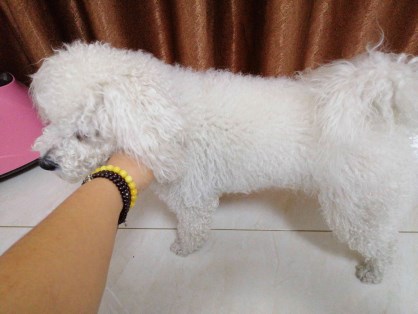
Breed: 3083-n000117-Bichon_Frise